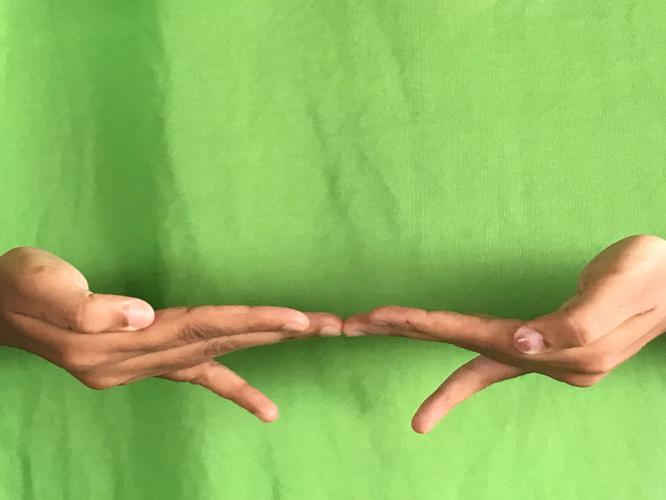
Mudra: Khatva
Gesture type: double_hand